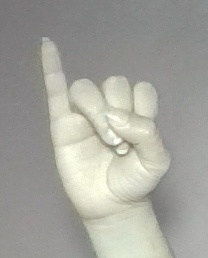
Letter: meem